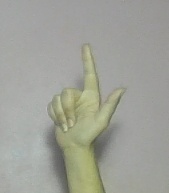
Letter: laam